History of cannons

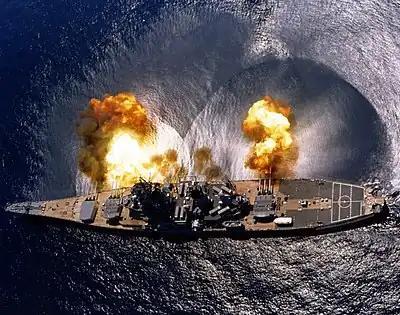
The firing her guns

The Second World War sparked new developments in cannon technology. Among them were sabot rounds, hollow-charge projectiles, and proximity fuses, all of which were marginally significant. The World War II-era "legend" of the dreaded German 88 mm gun was launched during the Battle of Arras on 21 May 1940 when "Generalmajor" Erwin Rommel first ordered their use against Allied armor, devastating British Matilda II tanks, a well-armored design. The proximity fuse emerged on the battlefields of Europe in late December 1944. They became known as the American artillery's "Christmas present" for the German army, and were employed primarily in the Battle of the Bulge. Proximity fuses were effective against German personnel in the open, and hence were used to disperse their attacks. Also used to great effect in anti-aircraft projectiles, proximity fuses were used in both the European and Pacific Theaters of Operations, against V-1 flying bombs and kamikaze planes, respectively. Anti-tank guns were also tremendously improved during the war: in 1939, the British used primarily 2 pounder and 6 pounder guns. By the end of the war, 17 pounders had proven much more effective against German tanks, and 32 pounders had entered development. Meanwhile, German tanks were continuously upgraded with better main guns, in addition to other improvements. For example, the Panzer III was originally designed with a 37 mm gun, but was mass-produced with a 50 mm cannon. To counter the threat of the Russian T-34s, another, more powerful 50 mm gun was introduced, only to give way to a larger 75 mm cannon. Despite the improved guns, production of the Panzer III was ended in 1943, as the tank still could not match the T-34, and was, furthermore, being replaced by the Panzer IV and Panther tanks. Following the 88 mm FlaK 36's initial anti-tank success in 1940 and through the German forces' battles in North Africa and the Soviet Union, in 1944, its improved tank-mounted version, the 8.8 cm KwK 43,—and its multiple variations—entered service, used by the Wehrmacht, and was adapted to be both a tank's main gun, and the PaK 43 anti-tank gun. One of the most powerful guns to see service in World War II, it was capable of destroying any Allied tank at very long ranges.